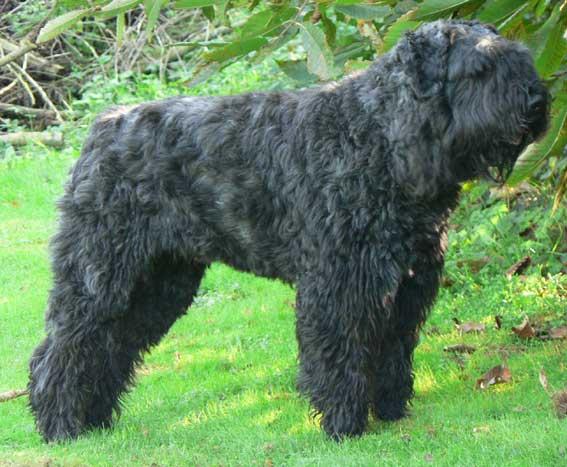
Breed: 233-n000072-Bouvier_des_Flandres